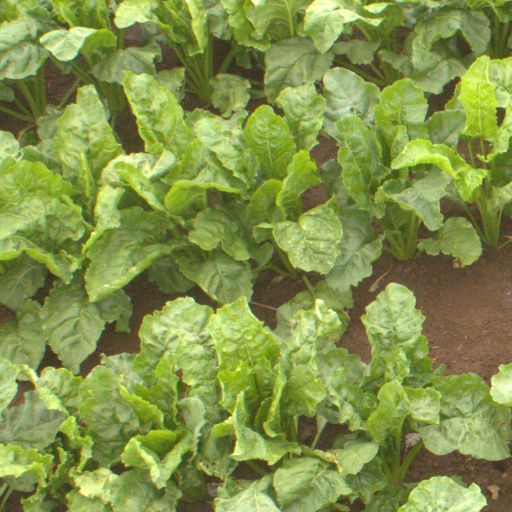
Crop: sugar beet